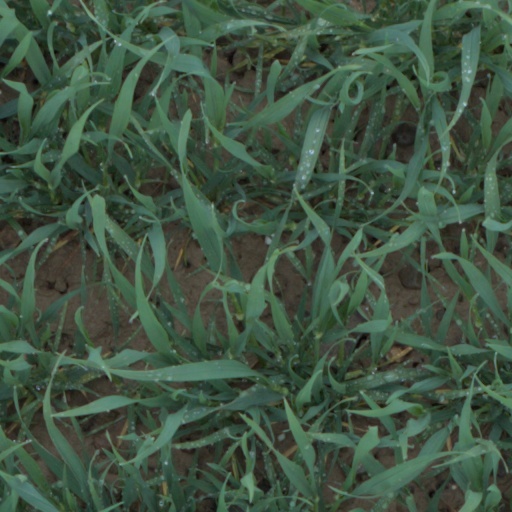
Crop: wheat